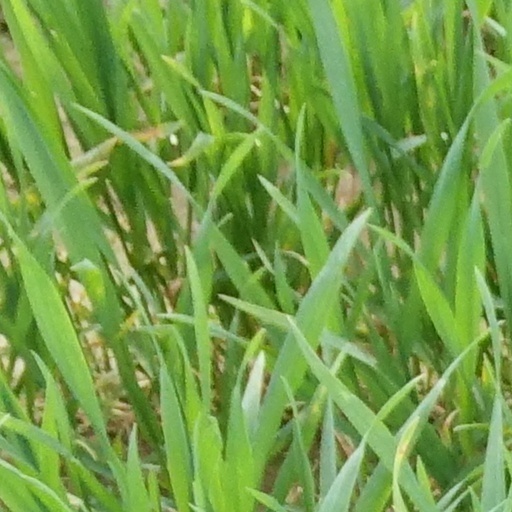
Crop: wheat